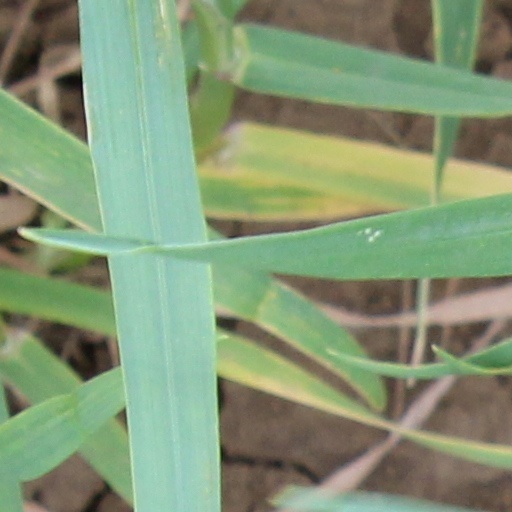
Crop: wheat